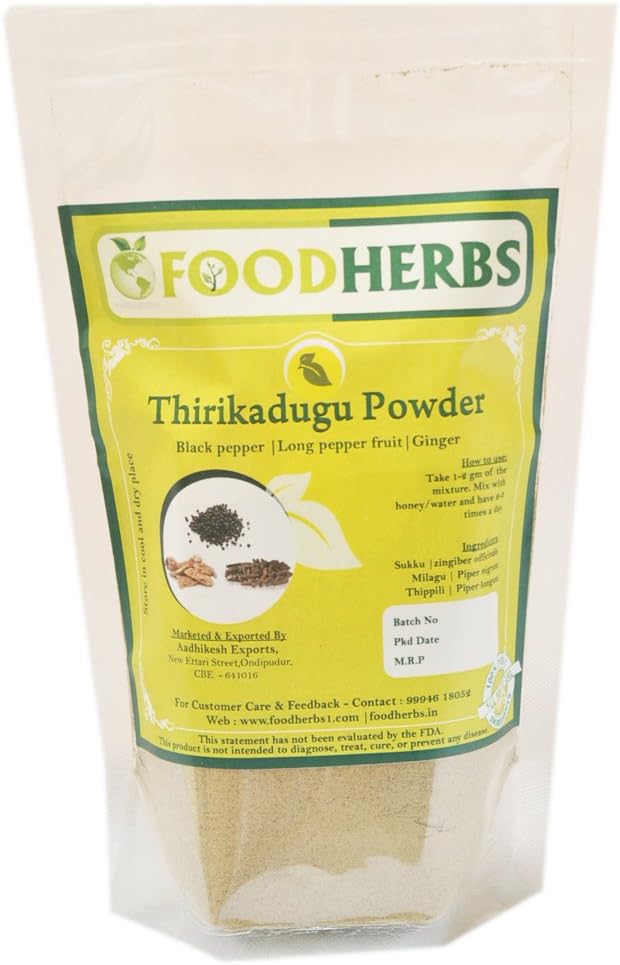
Foodherbs Thirikadugu Powder Trikatu 100 GMS/0.22 Lbs
Category: Health & Personal Care
This product is is pure and natural
Features: No chemical pesticides, artificial additives or preservative | Herbal